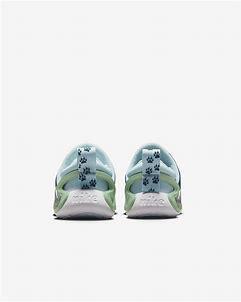
Brand: Nike
Model: Dynamo Go